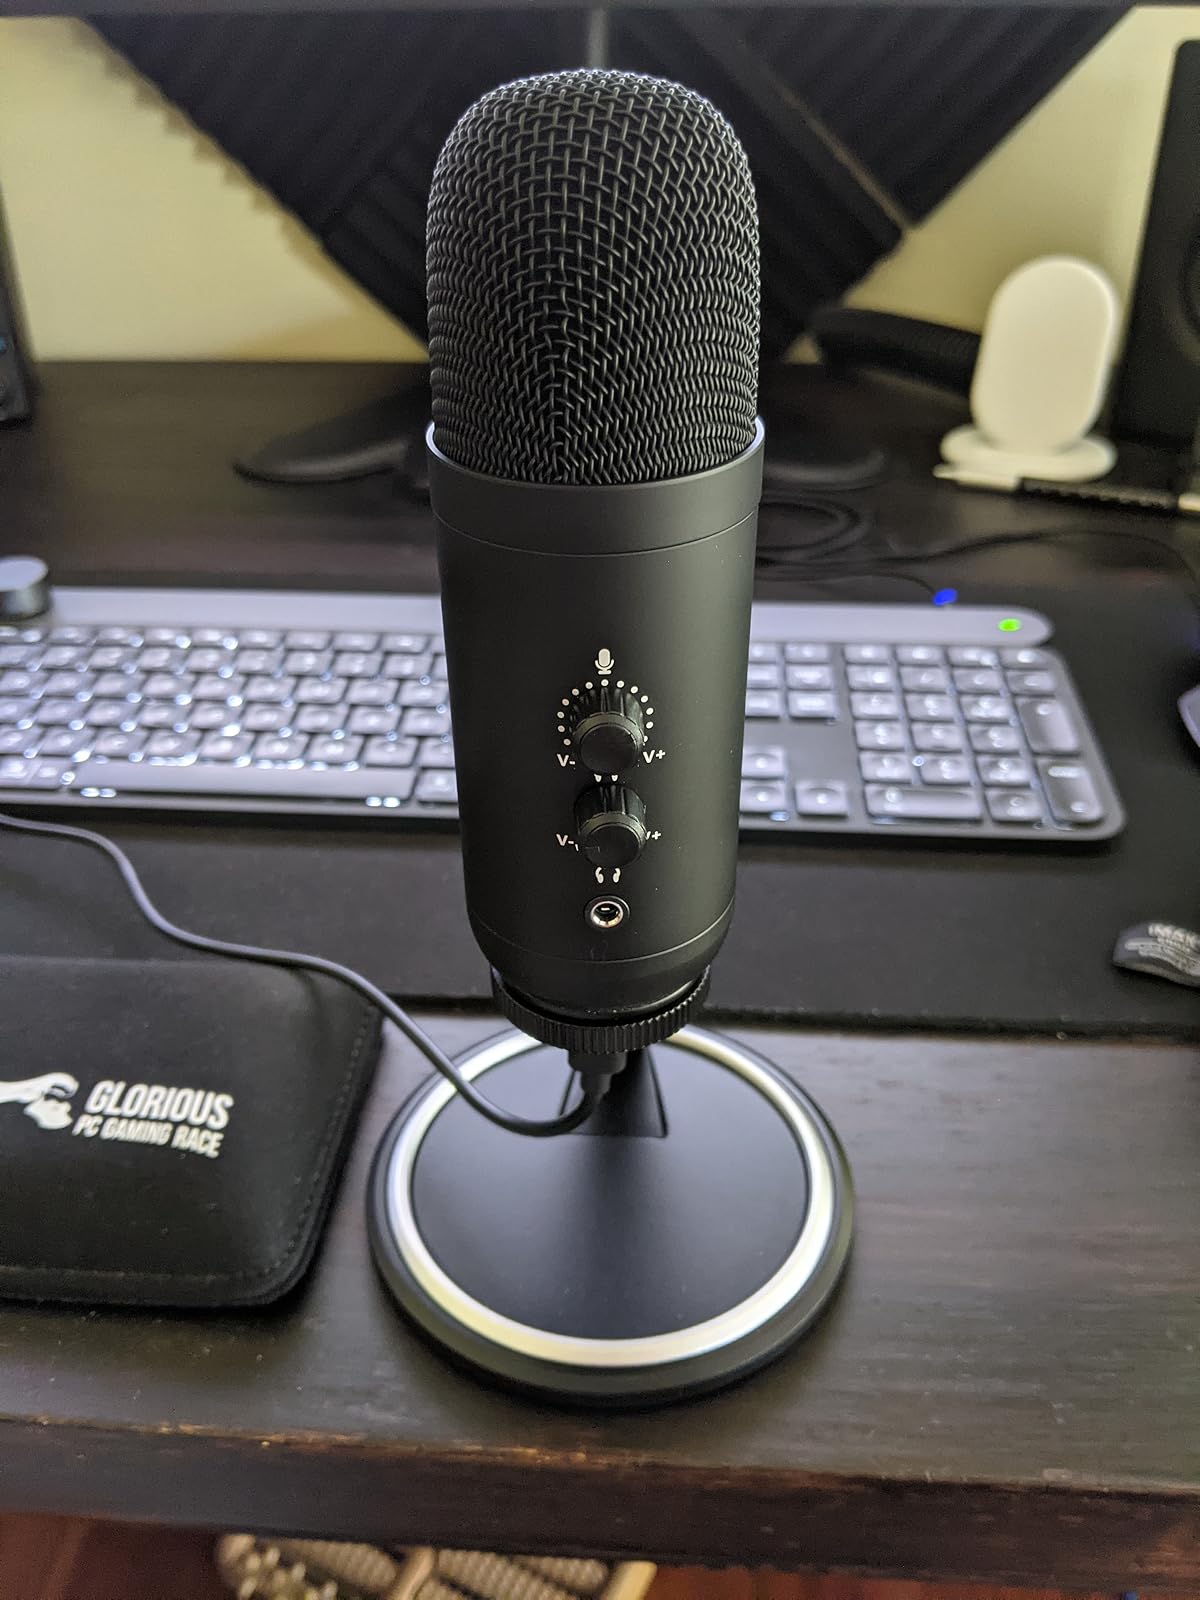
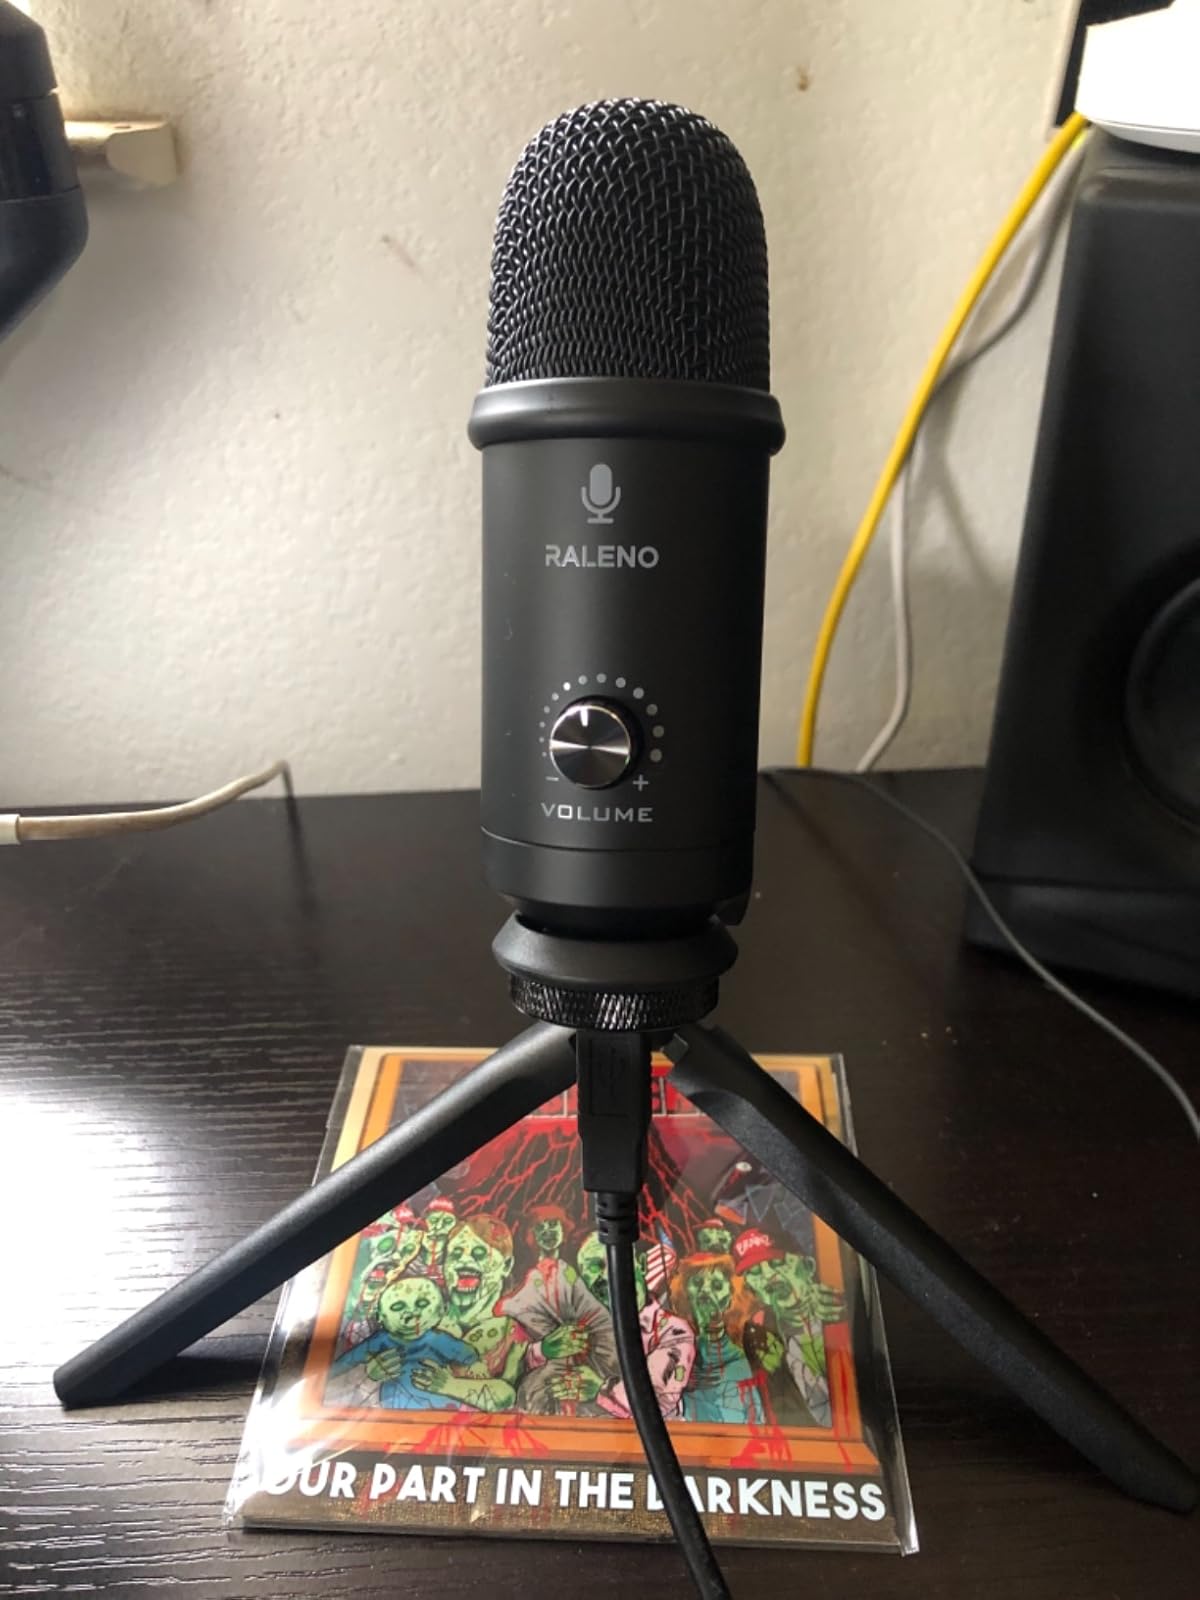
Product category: microphone
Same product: no